Michigan Plaza

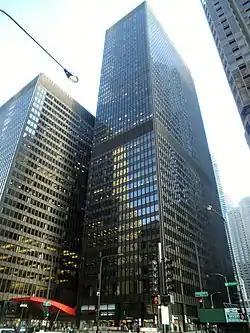

Michigan Plaza is a two-tower office complex in the Chicago Loop area of Chicago, Illinois, United States. The complex is managed and leased by MB Real Estate.